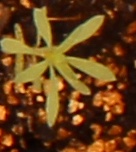
Label: Kochia